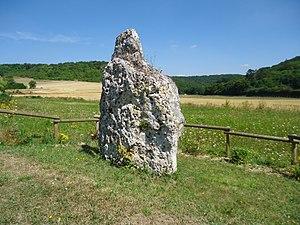
Menhir dit Gravier de Gargantua à Port-Mort dans l'Eure
Le Gravier de Gargantua est un menhir situé sur la commune de Port-Mort dans le département de l’Eure en France.